Spanish orthography

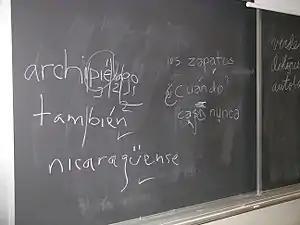
Blackboard used in a university classroom shows students' efforts at placing "ü" and acute accent diacritic used in Spanish orthography.

In eight cases, the written accent is used to distinguish stressed monosyllabic words from clitics: